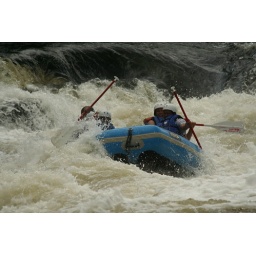
white water rafting in wisconsin